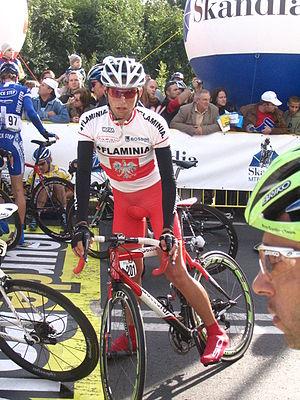
Les championnats de Pologne de cyclisme sur route ont été créés en 1990 pour les professionnels.